Dubious dtella

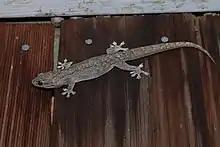
Dubious Dtella foraging in a house

When competition is high, "G. dubia" have been known to express aggressive behaviors due to their territoriality. In the presence of intruders, native geckos display aggressive behaviors such as biting, chasing, and clawing in order to protect their diurnal home space. This behavior is especially prominent in male dtella, regardless of the intruder species of gecko. "G. dubia" is also known to be more aggressive towards intruders when defending a home territory compared to competing species. Aggression of male "G. dubia" increases as intruder aggression increases. "G. dubia" is also unlikely to share a shelter with an intruder. During periods of aggression or distress, "G dubia" tends to make loud chirping calls. Since these are sometimes out of the range of human hearing, they might sound quiet or cryptic. These geckos actually modify their calls and chirps depending on circumstance, making such calls a crucial method of communication. They use different calls for aggressive encounters and sexual encounters, and modify depending on the sex and the size of the individual they are calling to.